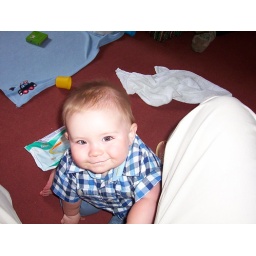
Gorgeous boy in his new shirt